Edificio España

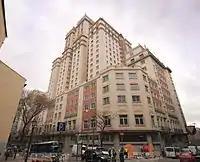
View of Edificio España from the north angle.

The building is depicted in 1984 movie "The Hit". A part of it is shot in an apartment in the nearby Torre de Madrid, from which the Edifico España is well visible.